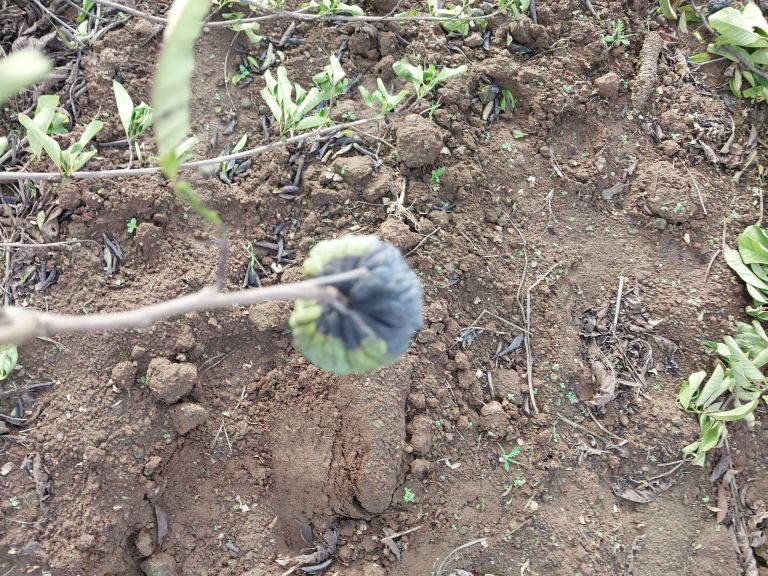
Disease label: Blank Canker